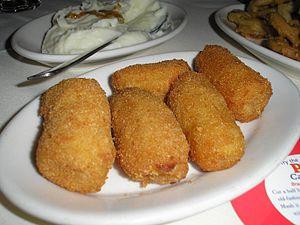
Beignets de bananes
La cuisine antillaise combine les traditions culinaires de tous les peuples qui ont fait escale dans cette région du monde. Des grillades épicées des Indiens caraïbes en passant par le calalou africain, la brandade de morue française ou le colombo indien, c'est toute une large palette gastronomique qui compose cette cuisine dont l’art culinaire reflète la manière d'être et de vivre d'un peuple, mais aussi son histoire.